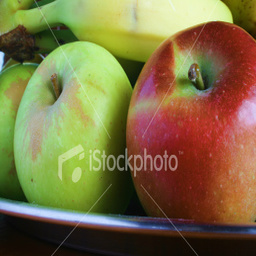
Label: Apple